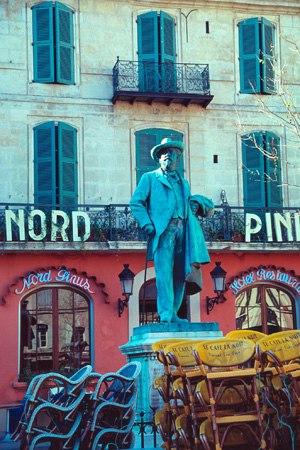
Cette chronologie d'Arles liste les événements historiques de la ville d'Arles, située en France dans le département des Bouches-du-Rhône en région Provence-Alpes-Côte d'Azur.
Au XIXᵉ siècle, l’histoire d’Arles est marquée par les épidémies de choléra. La cité subit de profondes mutations : elle redécouvre son passé historique et se transforme de gros bourg agricole et portuaire, en ville ouvrière. Éprouvée par la crise viticole, la guerre de 14-18, les bombardements de 1944 et dans les années 1980 par des suppressions d’emplois industriels, la ville s’oriente vers des activités culturelles et acquiert dans les dernières années du XXᵉ siècle, une forte notoriété dans les domaines liés à l’image.